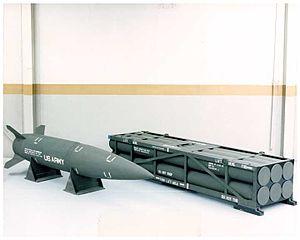
Le M270 Multiple Launch Rocket System ou M270 MLRS est un lance-roquettes multiple développé aux États-Unis et principalement en service au sein de l'US Army.